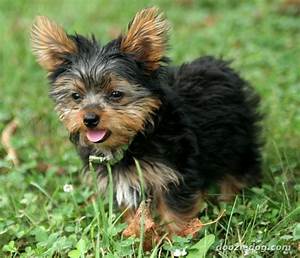
Label: dog